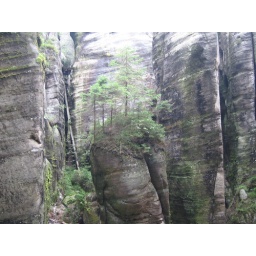
In Teplice in Czech Republic I found the tree growing at the rock